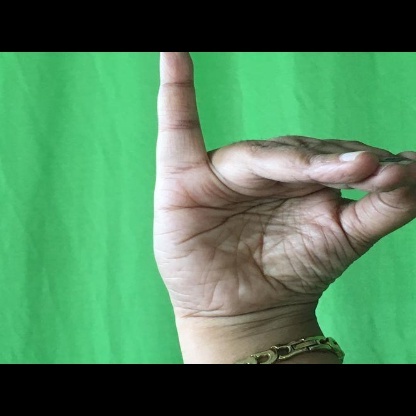
Mudra: Hamsapaksha